Battle of Cowpens

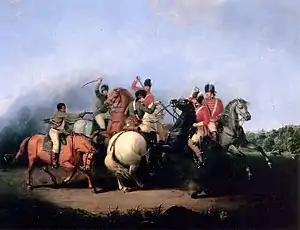
The Battle of Cowpens, painted by William Ranney in 1845.

A supposed "duel" between Continental and British cavalry became legendary. According to one story, an "anecdote" by an Evan Lloyd of the 17th, Washington called out during the action, "Where is now the boasting Tarleton?" Cornet Patterson of the 17th then rode up to attack him, and was killed by Washington's orderly trumpeter.